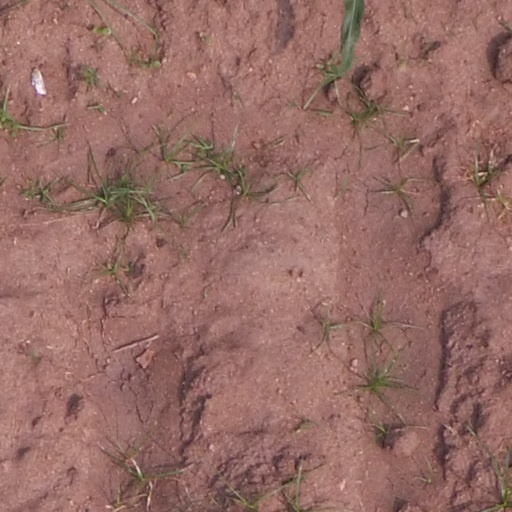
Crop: maize; corn